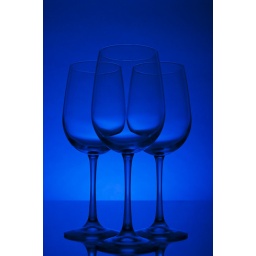
Just a glass shot using different gelsstrobist info:SB600 at black seemless paper background 1/2 power triggered by SU800.